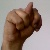
The image shows a hand gesture representing the letter 'N' in Indian Sign Language.